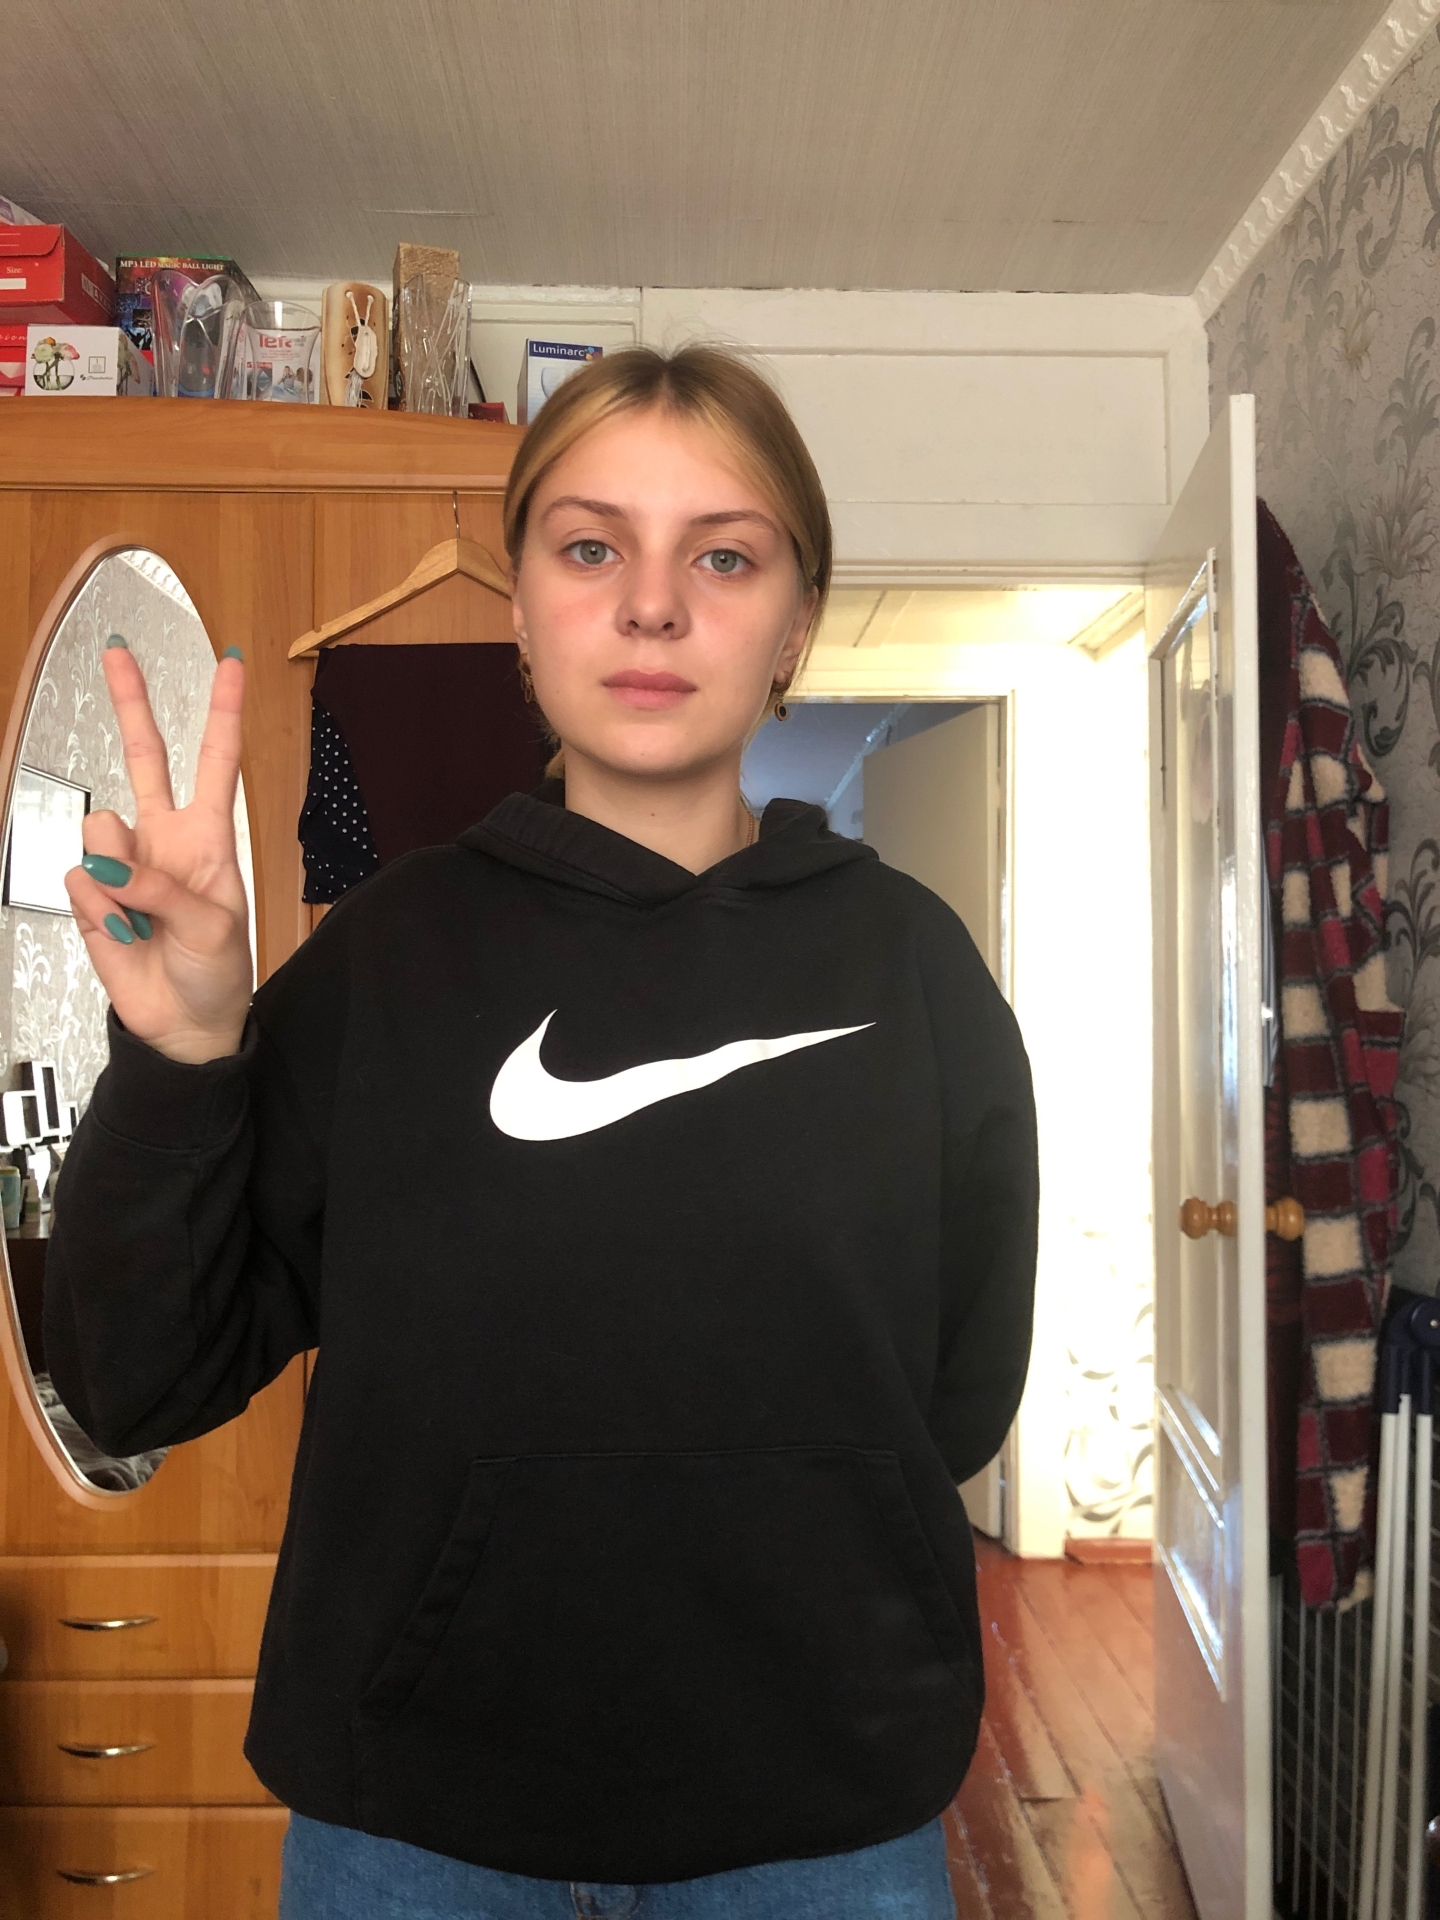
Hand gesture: peace